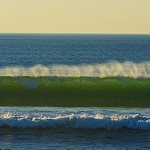
Scene: Outdoor